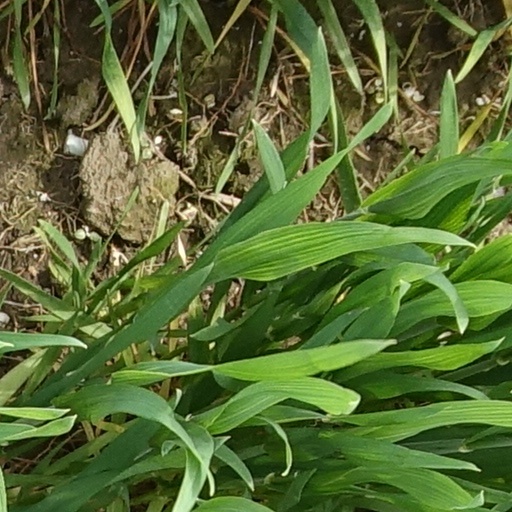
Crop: wheat